Suicide of S. Anitha

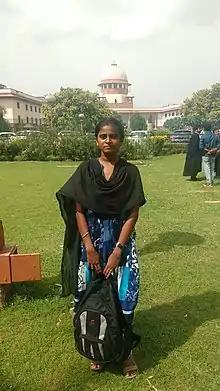
Anitha standing in front of the Supreme Court of India

Shanmugam Anitha (5 March 2000 – 1 September 2017) was a student from Tamil Nadu, India. She scored 1176/1200 in the 12th standard exams in the Tamil Nadu State Board. This would have secured her a medical seat, if only the State Board marks had been considered for admission. In NEET-UG 2017, Anitha secured 12.33 percentage of marks while she scored 86 out of 720 marks. The minimum eligibility cut-off for making it into the merit list was 40 percentage for students in the reserved category.